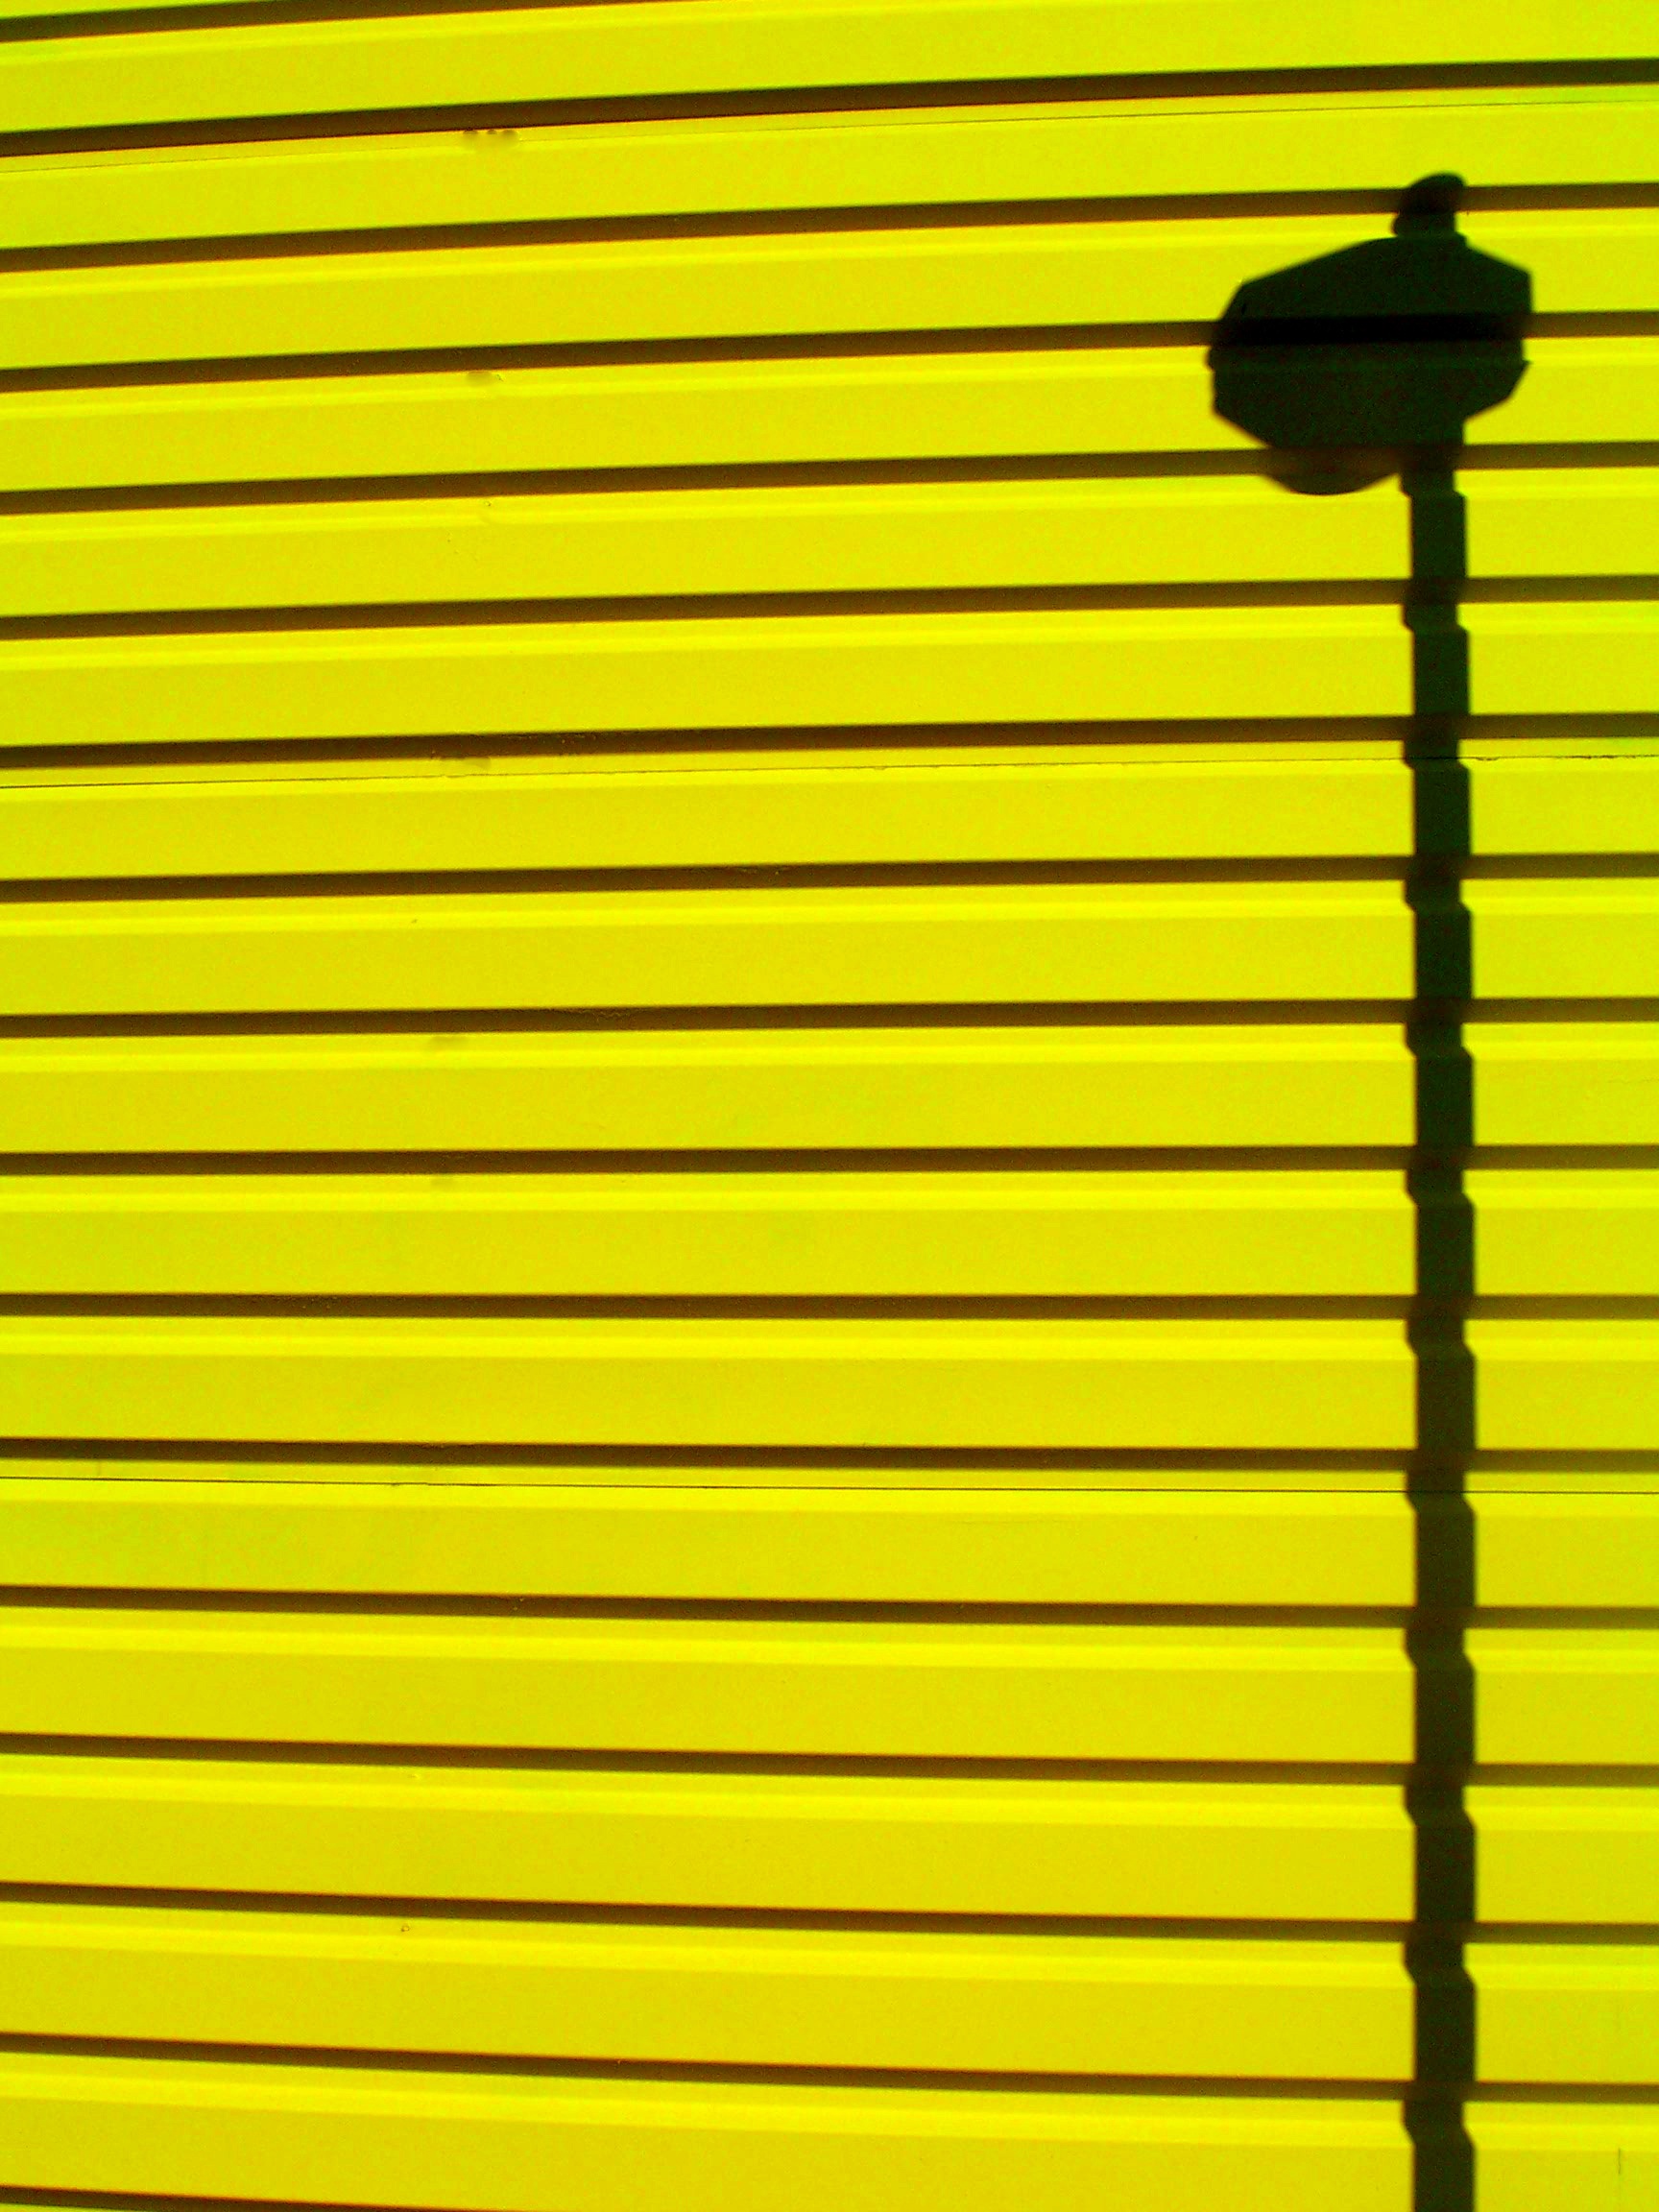
line, shadow, contrast, lamp, yellow, circle, font, shape